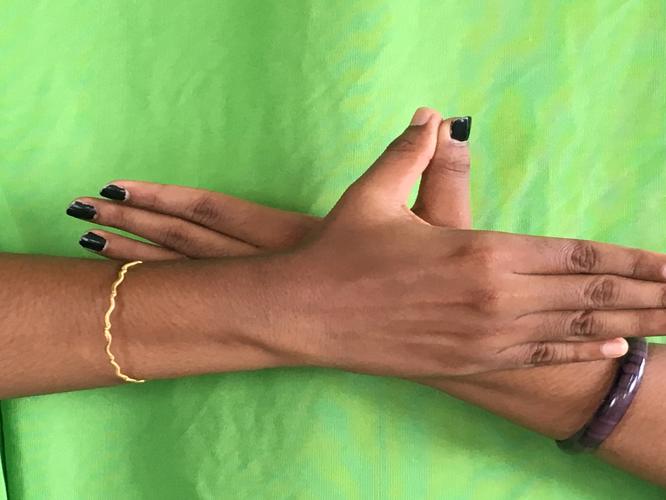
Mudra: Garuda
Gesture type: double_hand